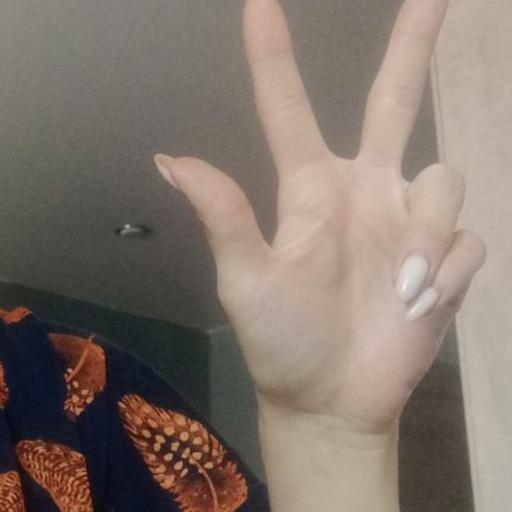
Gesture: three2